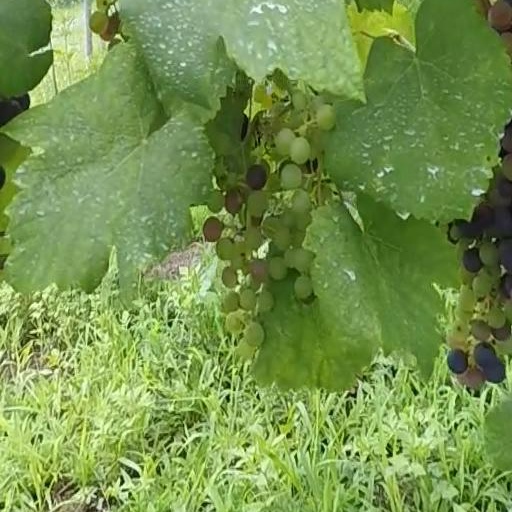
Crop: grape